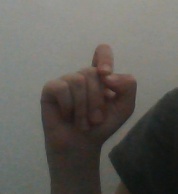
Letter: fa